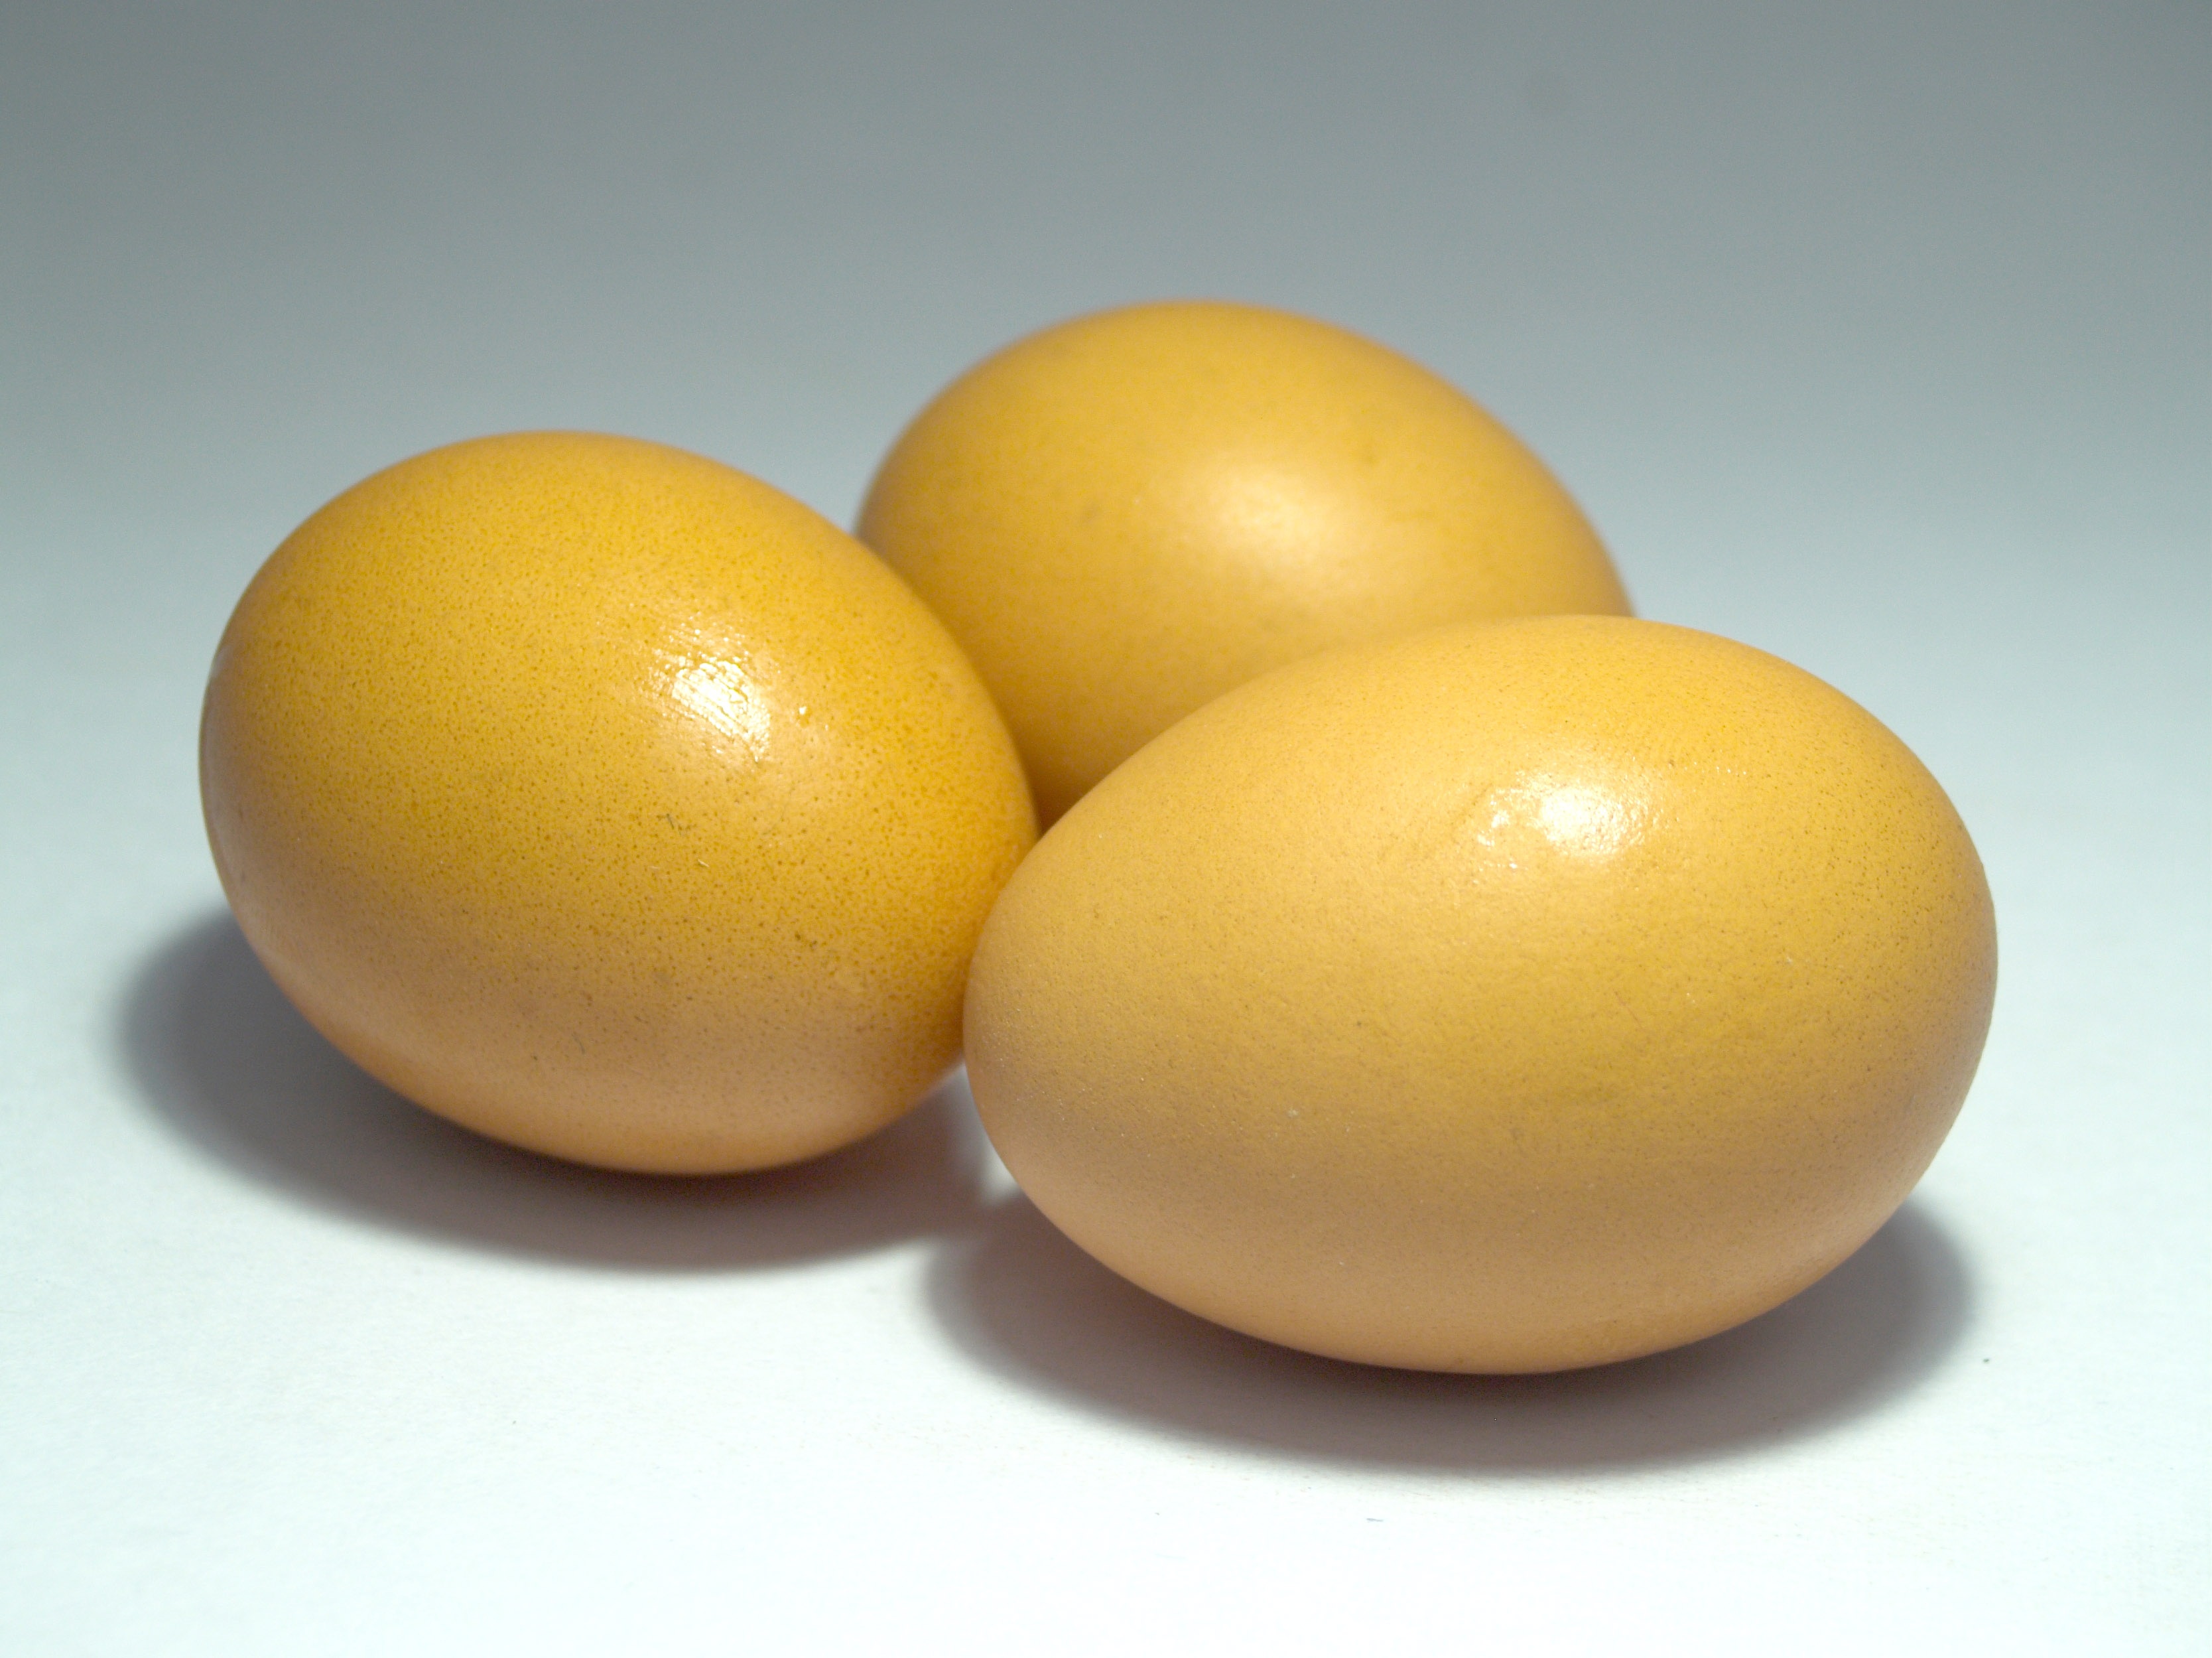
nature, plant, farm, fruit, animal, meal, food, ingredient, produce, color, macro, natural, fresh, brown, market, yellow, agriculture, pink, breakfast, healthy, cuisine, delicious, chicken, shell, egg, yolk, poultry, close up, product, background, single, raw, easter, detail, aliment, century, diet, organic, citrus, boiled, oval, nutritious, protein, uncooked, flowering plant, cholesterol, fermented, eggshell, egg yolk, land plant